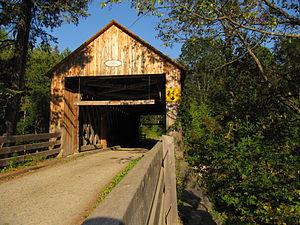
Pont de Milby, Waterville, QC - Vue de face
Cette liste recense les biens du patrimoine immobilier de l'Estrie inscrits au répertoire du patrimoine culturel du Québec. Cette liste est divisées par municipalité régionale de comté géographique.
Le pont de Milby, aussi connu sous le nom de pont couvert Milby est un pont couvert construit en 1873 à Waterville dans la région d'Estrie au Canada. Il s'agit d'un pont couvert de type Town simple. Il est un des plus anciens exemples subsistants de l'utilisation de ce type de structure au Québec. Il a été cité monument historique le 7 décembre 1992.
Waterville est une ville du Québec, située dans la MRC de Coaticook en Estrie.
Cet article recense les lieux patrimoniaux de l'Estrie inscrit au Répertoire canadien des lieux patrimoniaux, qu'ils soient de niveau provincial, fédéral ou municipal.